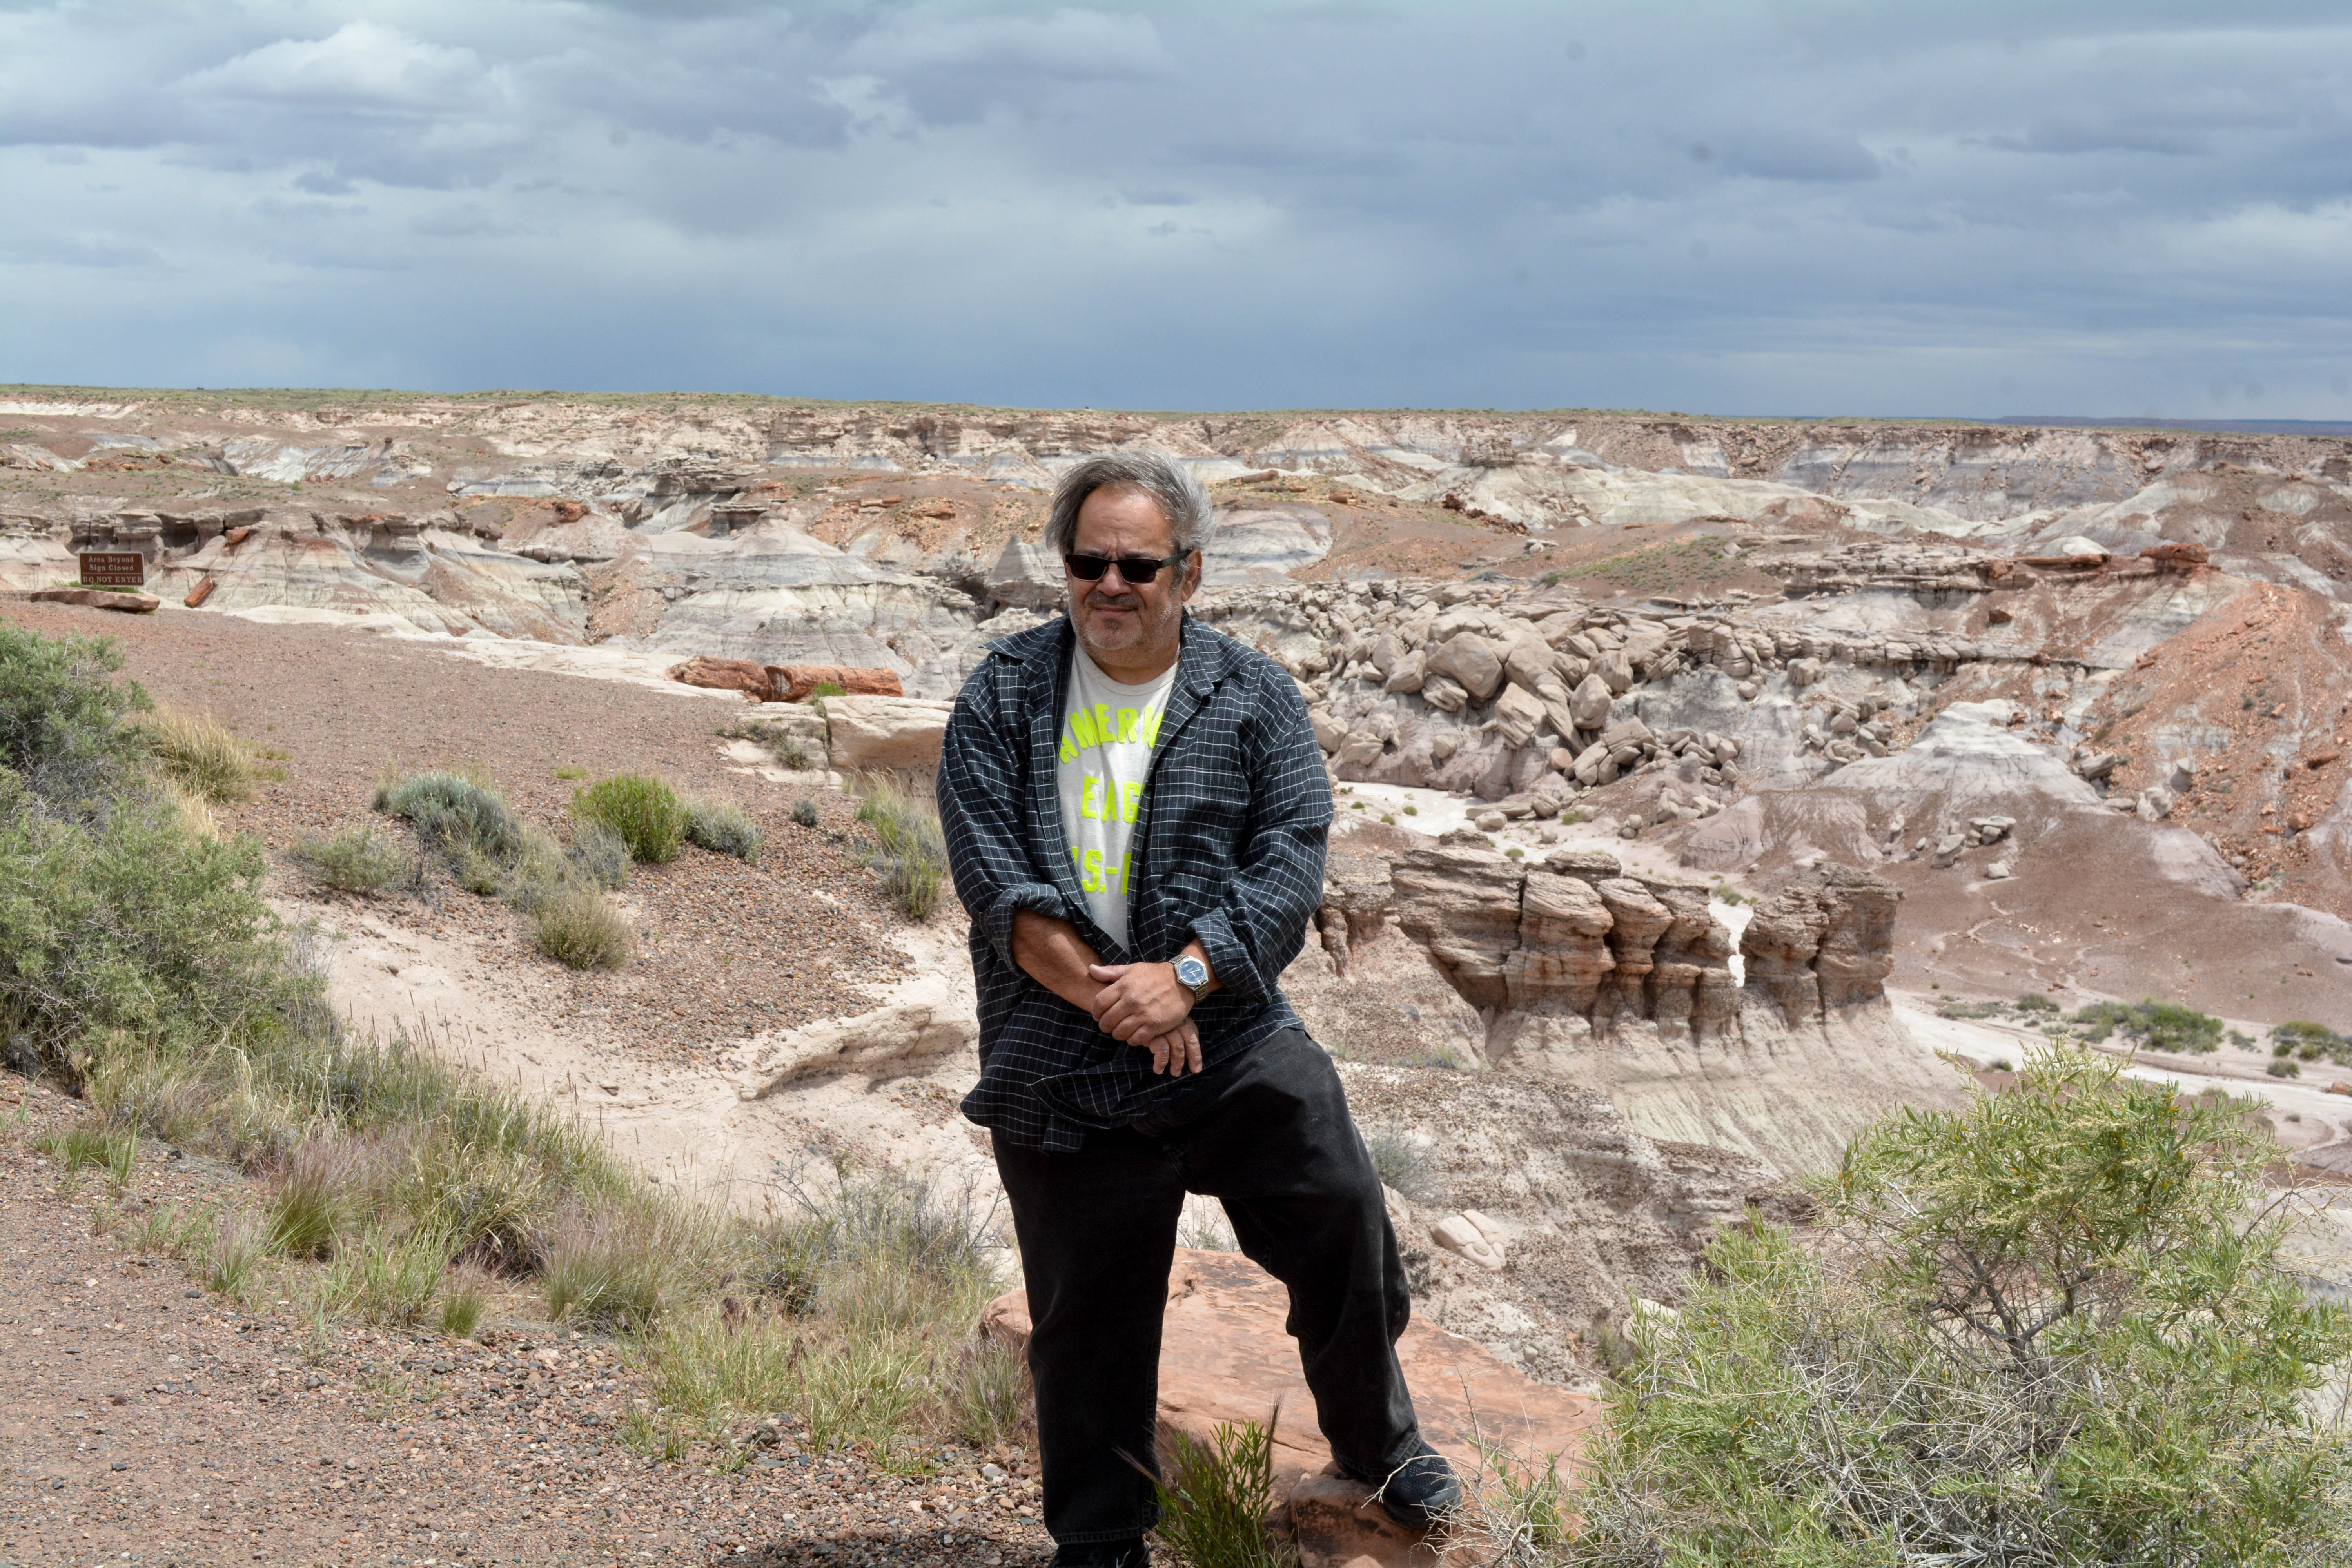
rock, canyon, geology, badlands, marccooper, painteddesert, petrifiedforest, route66, holbrook, arizonalandscape, wadi, landform